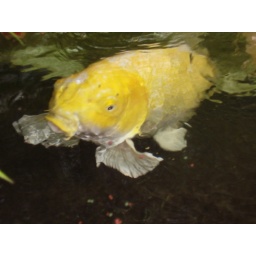
A big yellow fish in the fish pond at the Butterfly Farm.